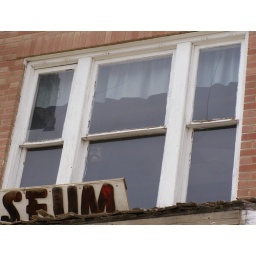
A bear in an upstairs window watching the world go by.  Go figure.